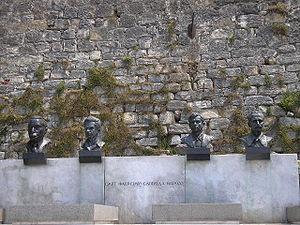
L'ordre du Héros national était un ordre de la République fédérative socialiste de Yougoslavie, considéré comme la seconde plus haute récompense militaire et la troisième parmi toutes les distinctions yougoslaves. Elle a été accordée à des individus, à des unités militaires, à des organisations politiques ou autres qui se sont distingués par des actes de bravoure exceptionnels en temps de guerre comme en temps de paix. Les récipiendaires de cette récompense obtenaient alors le titre de Héros national de la Yougoslavie. Pour la plus grande part, il s'agit de Partisans communistes qui se sont illustrés pendant la Seconde Guerre mondiale. Au total, ce titre a été attribué 1322 fois en Yougoslavie et 22 fois à des étrangers.
Stevan Bodnarov était un sculpteur et un peintre serbe.